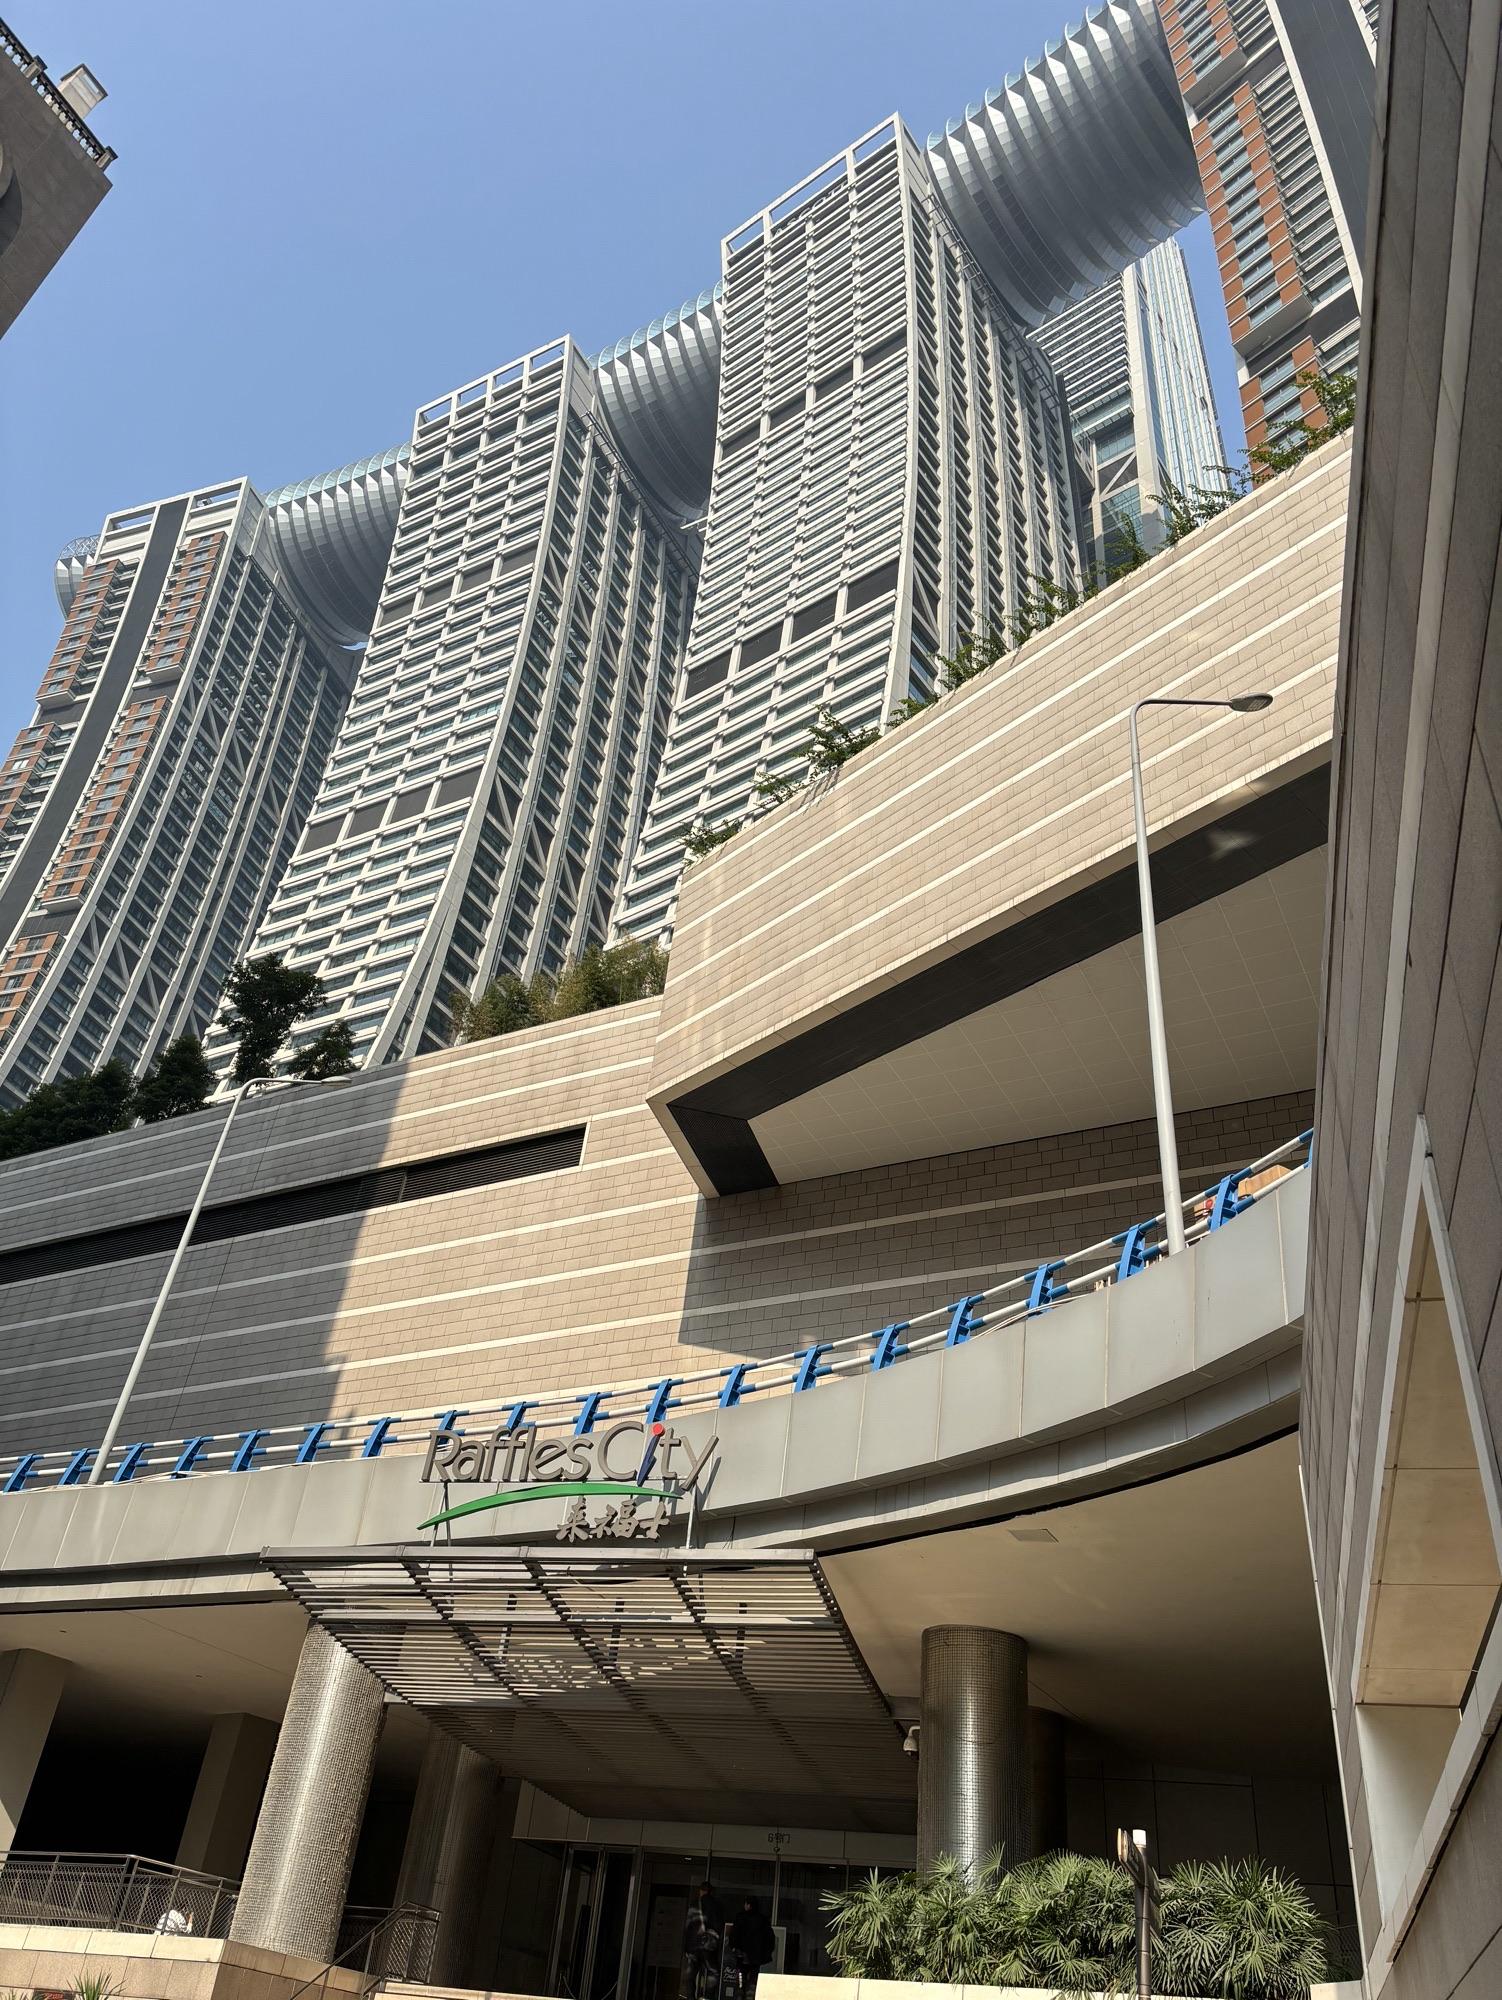
地标名称：来福士
所在城市：北京市·东城区